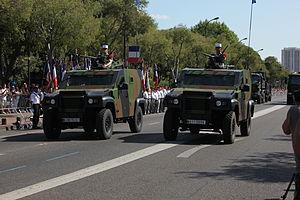
La 2ᵉ régiment étranger de génie est une unité de génie de montagne de la Légion étrangère.